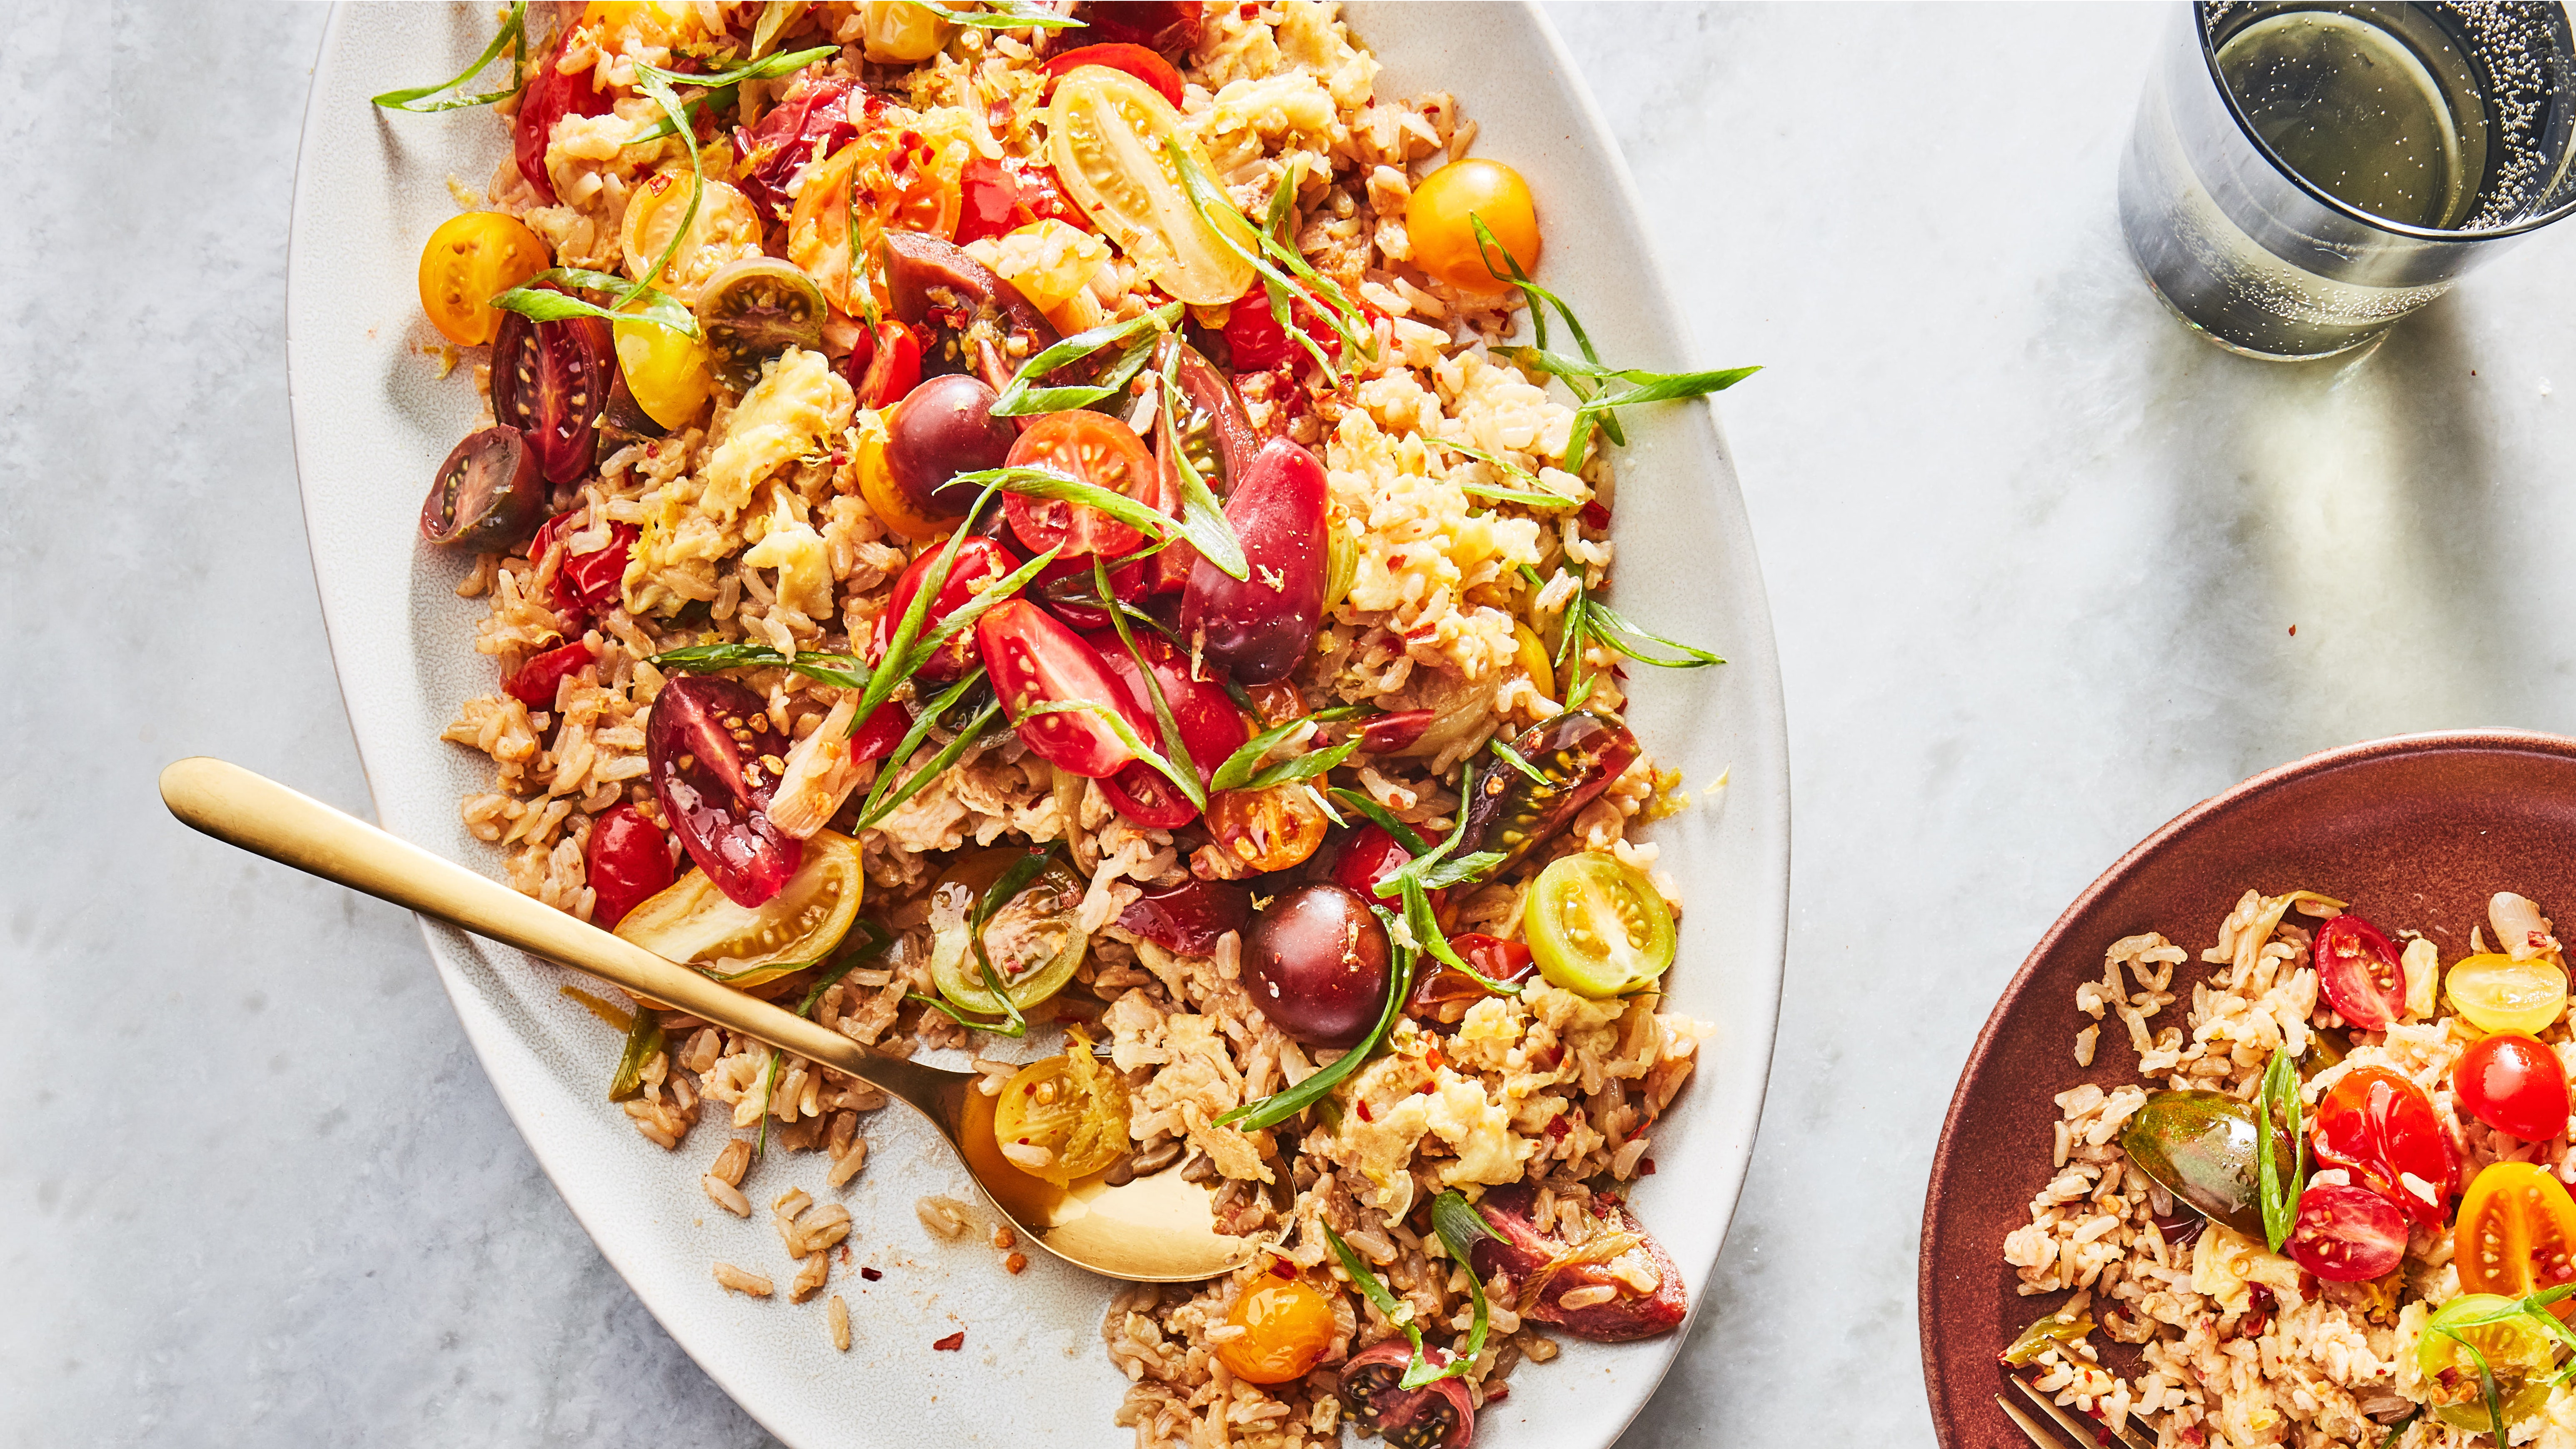
Dish: fried_rice